John Hawkins Hagarty

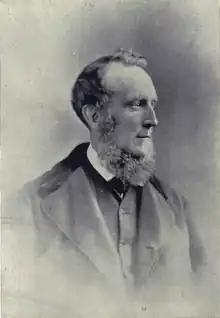

Sir John Hawkins Hagarty (17 September 1816 – 27 April 1900) was a Canadian lawyer, teacher, and judge.